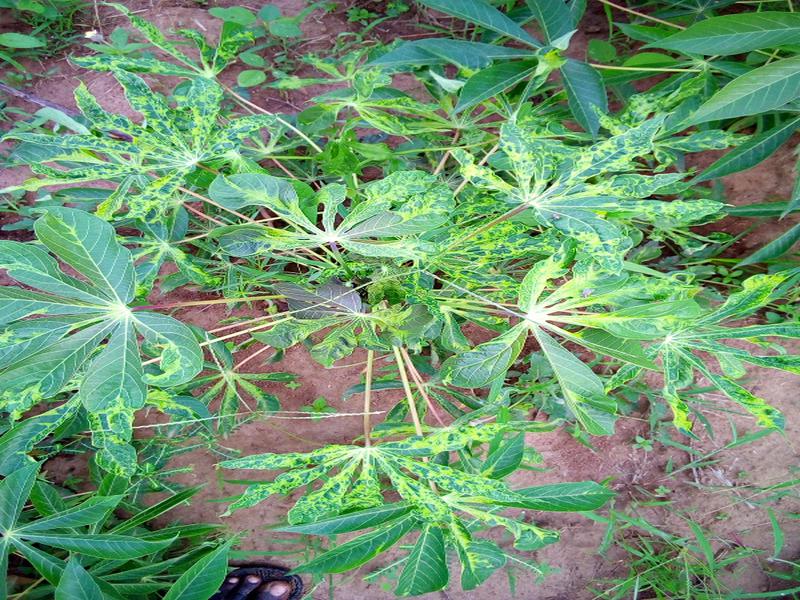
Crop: cassava
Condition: mosaic_disease